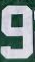
Number: 9